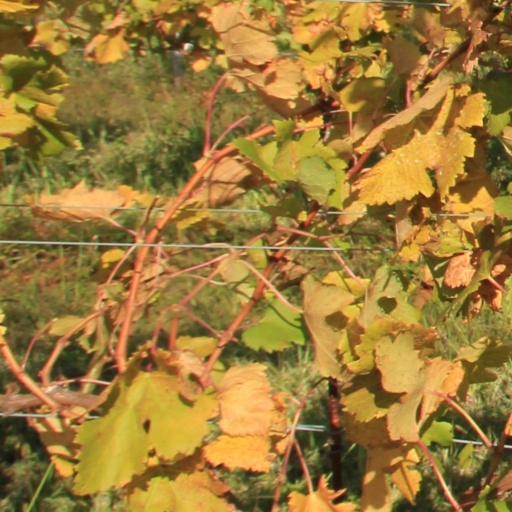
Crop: grape